Evan Buchanan Baxter

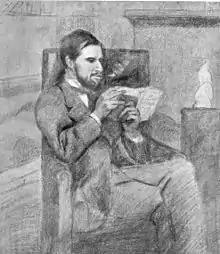
A crayon sketch by John Trivett Nettleship

Evan Buchanan Baxter, M.D., (1844–14 January 1885) was a Russian-born Scottish physician, who lived and worked for most of his life in London.